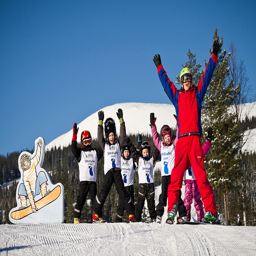
A man and children stand in the slow with their arms in the air.
a person and a group of kids standing with their arms up
A group of people that are standing in the snow.
A man and children on skis, arms raised, posing for a picture.
The adult and the group of children wearing skis all extend their hands upward.